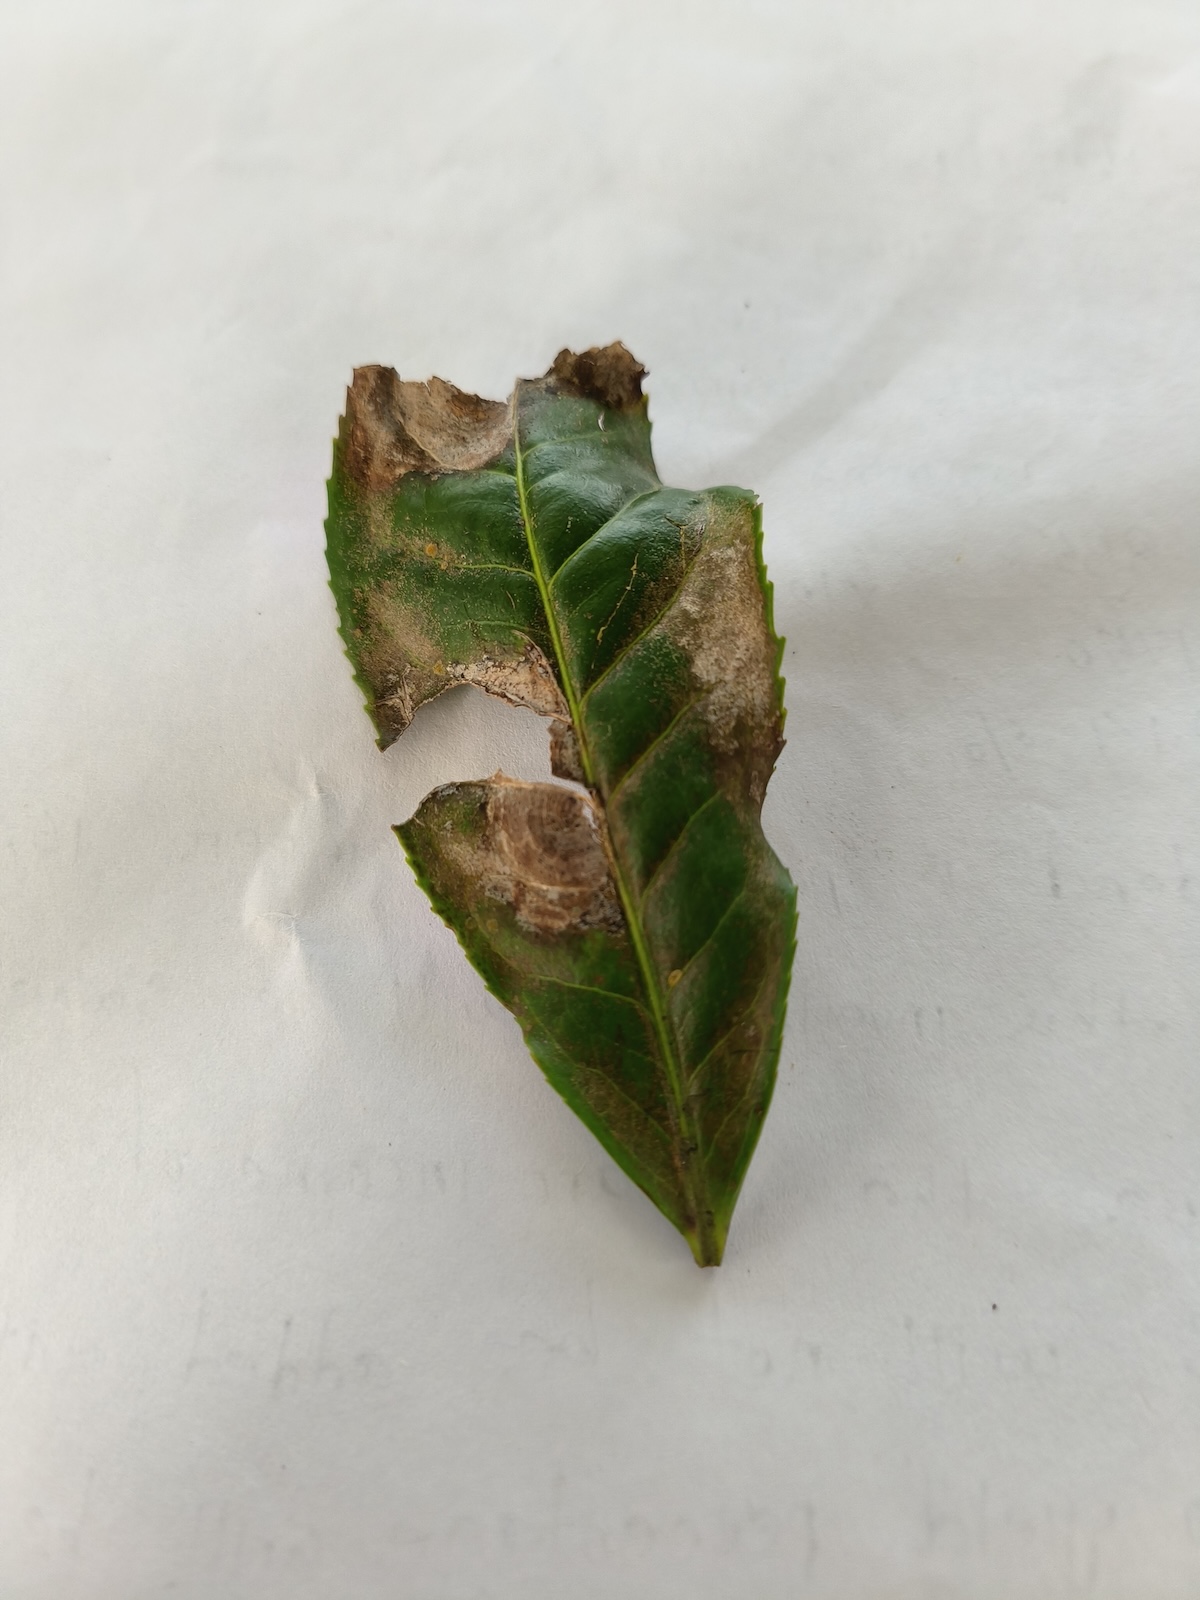
Label: Gray Blight